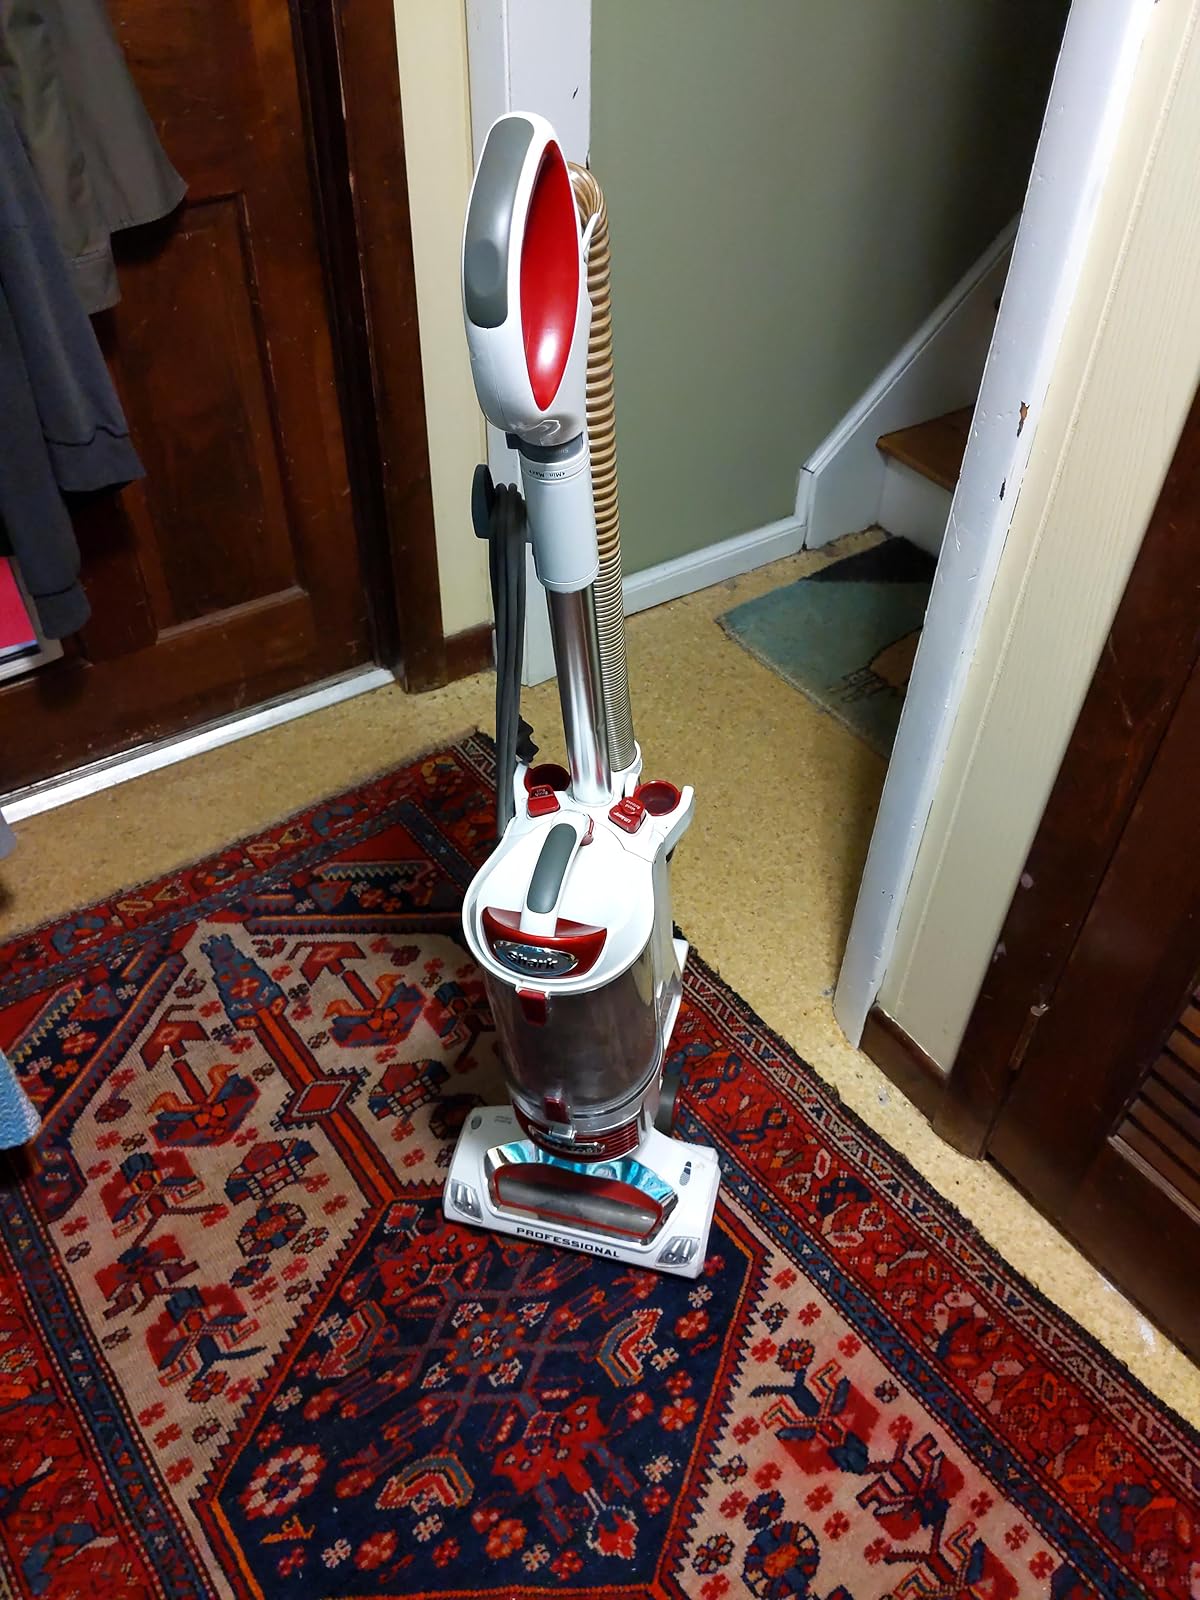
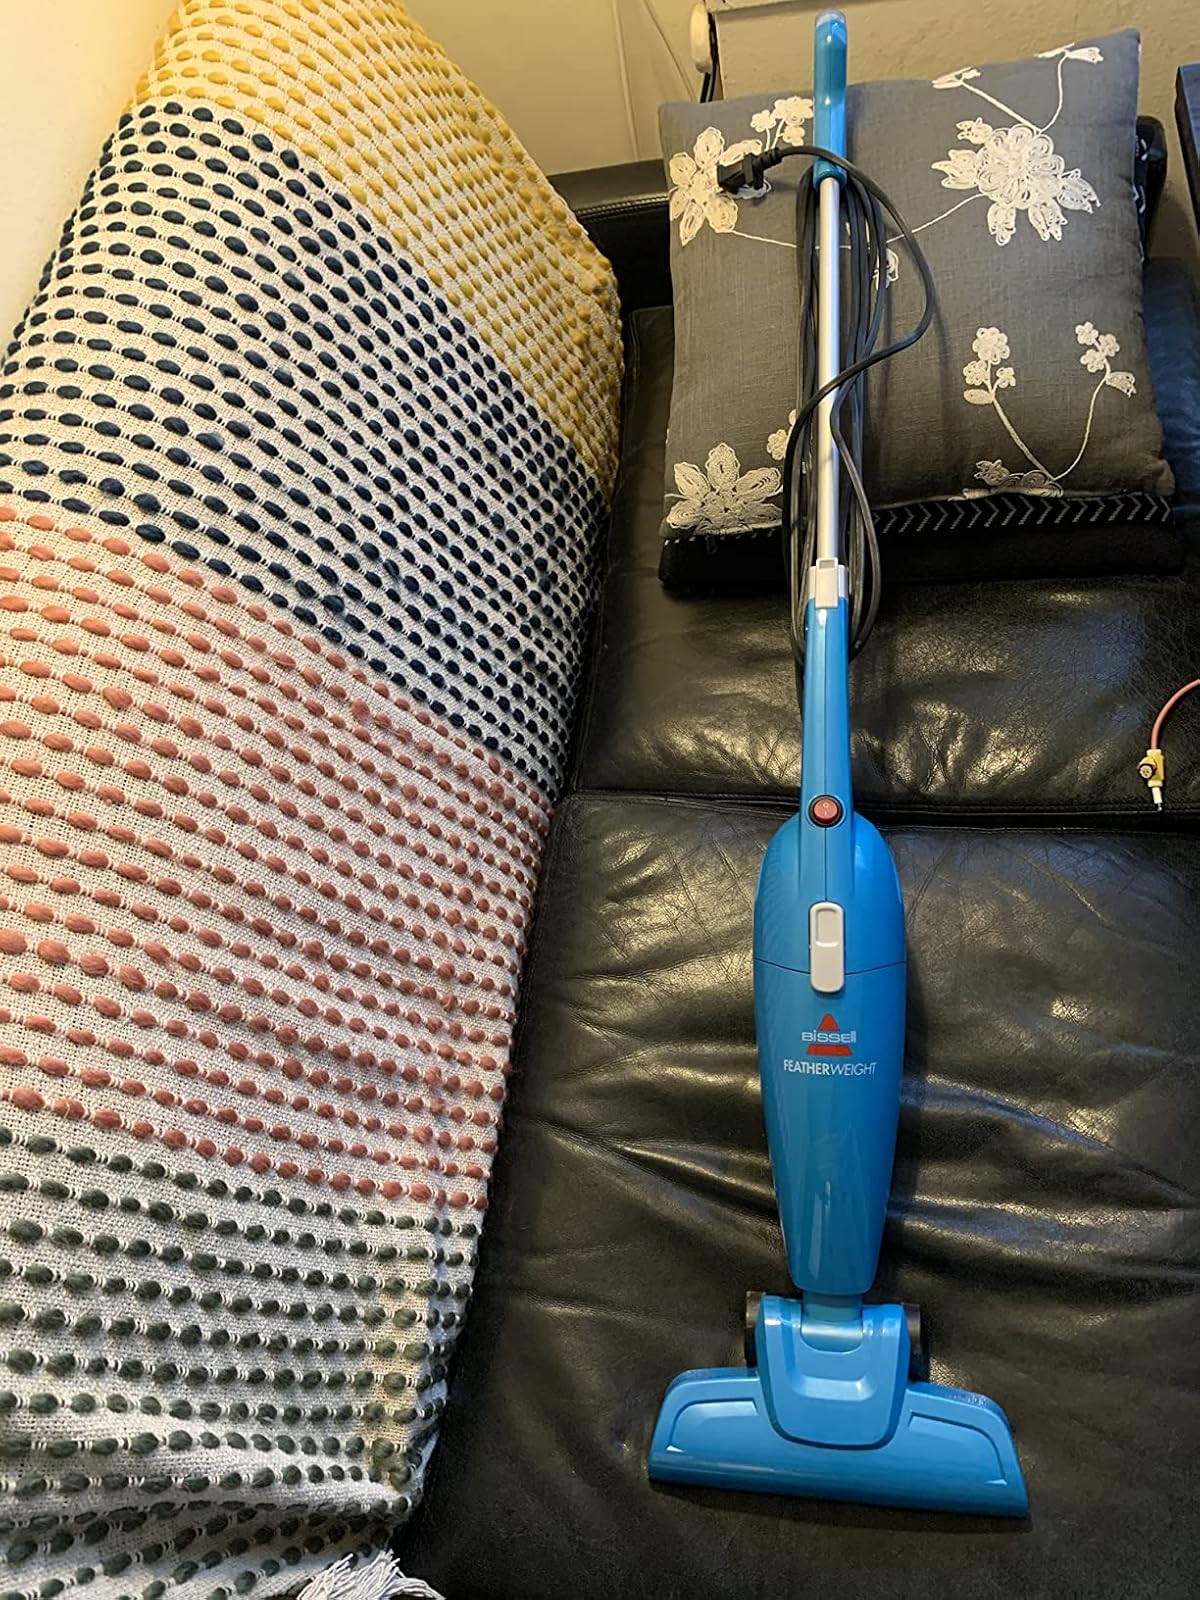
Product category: items_vacuum
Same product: no